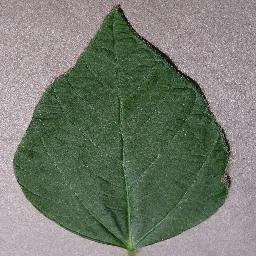
Label: Soybean___healthy